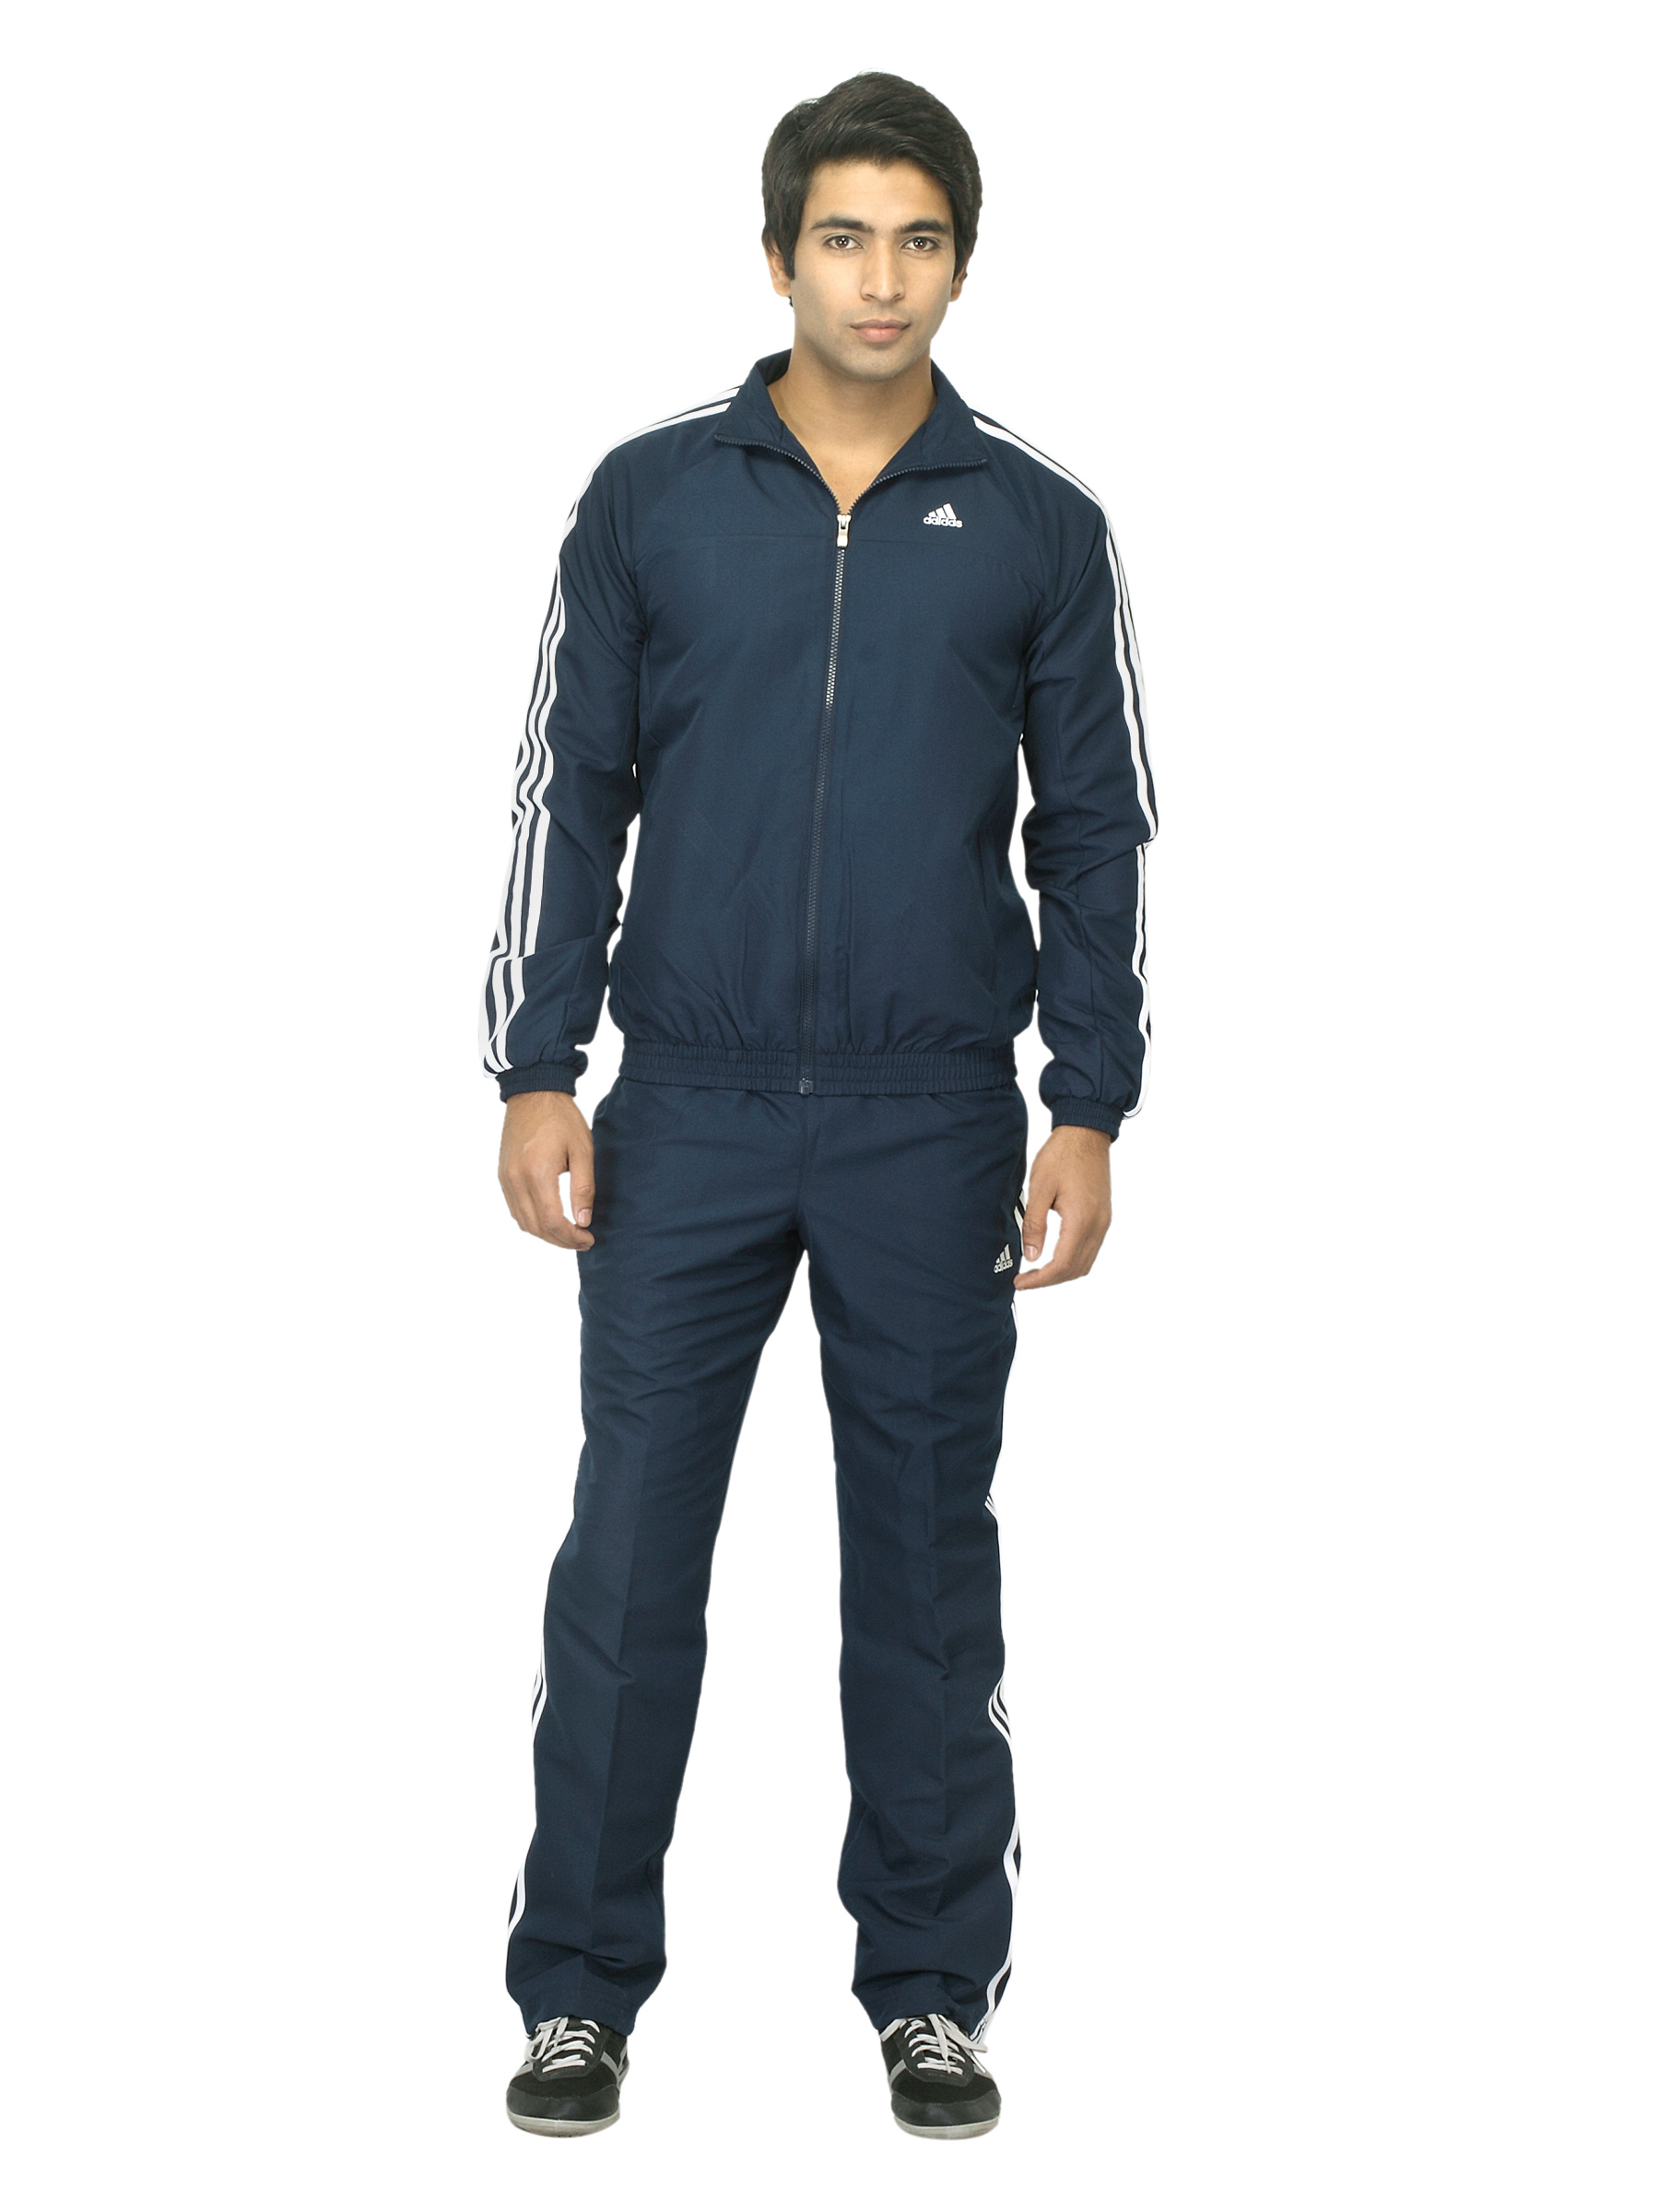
ADIDAS Men Navy Blue Tracksuit
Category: Apparel / Bottomwear / Tracksuits
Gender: Men
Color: Navy Blue
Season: Summer 2012
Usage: Sports